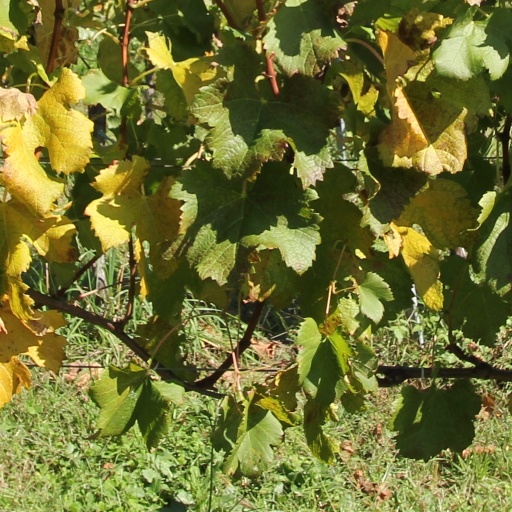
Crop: grape